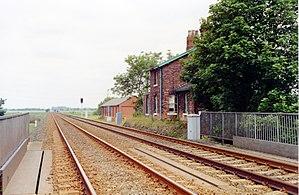
Temple Hirst est un village et une paroisse civile du Yorkshire du Nord, en Angleterre. Il est situé sur la rive nord de l'Aire, à quelques kilomètres au nord-est d'Eggborough. Administrativement, il relève du district de Selby. Au moment du recensement de 2011, il comptait 117 habitants.